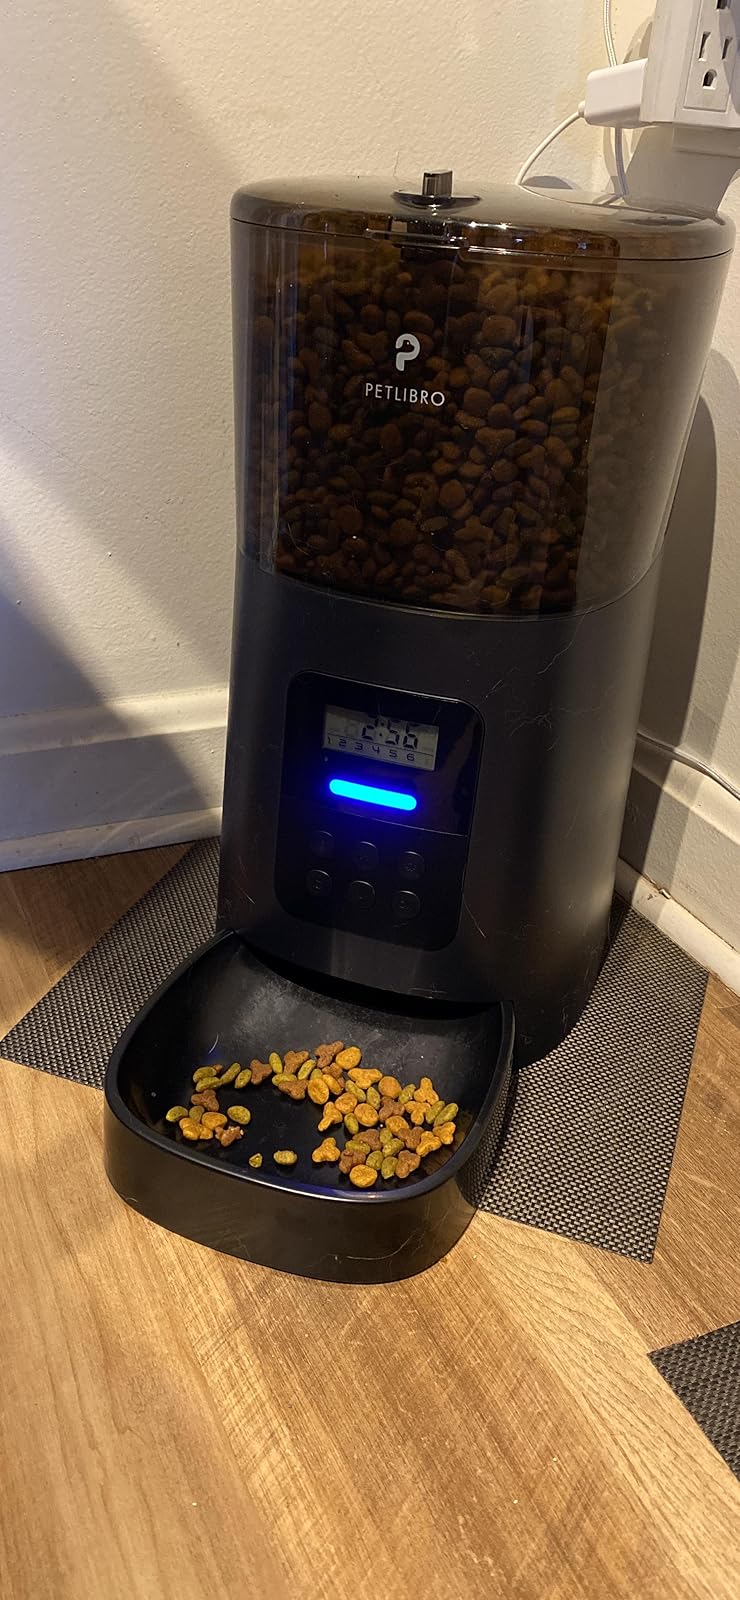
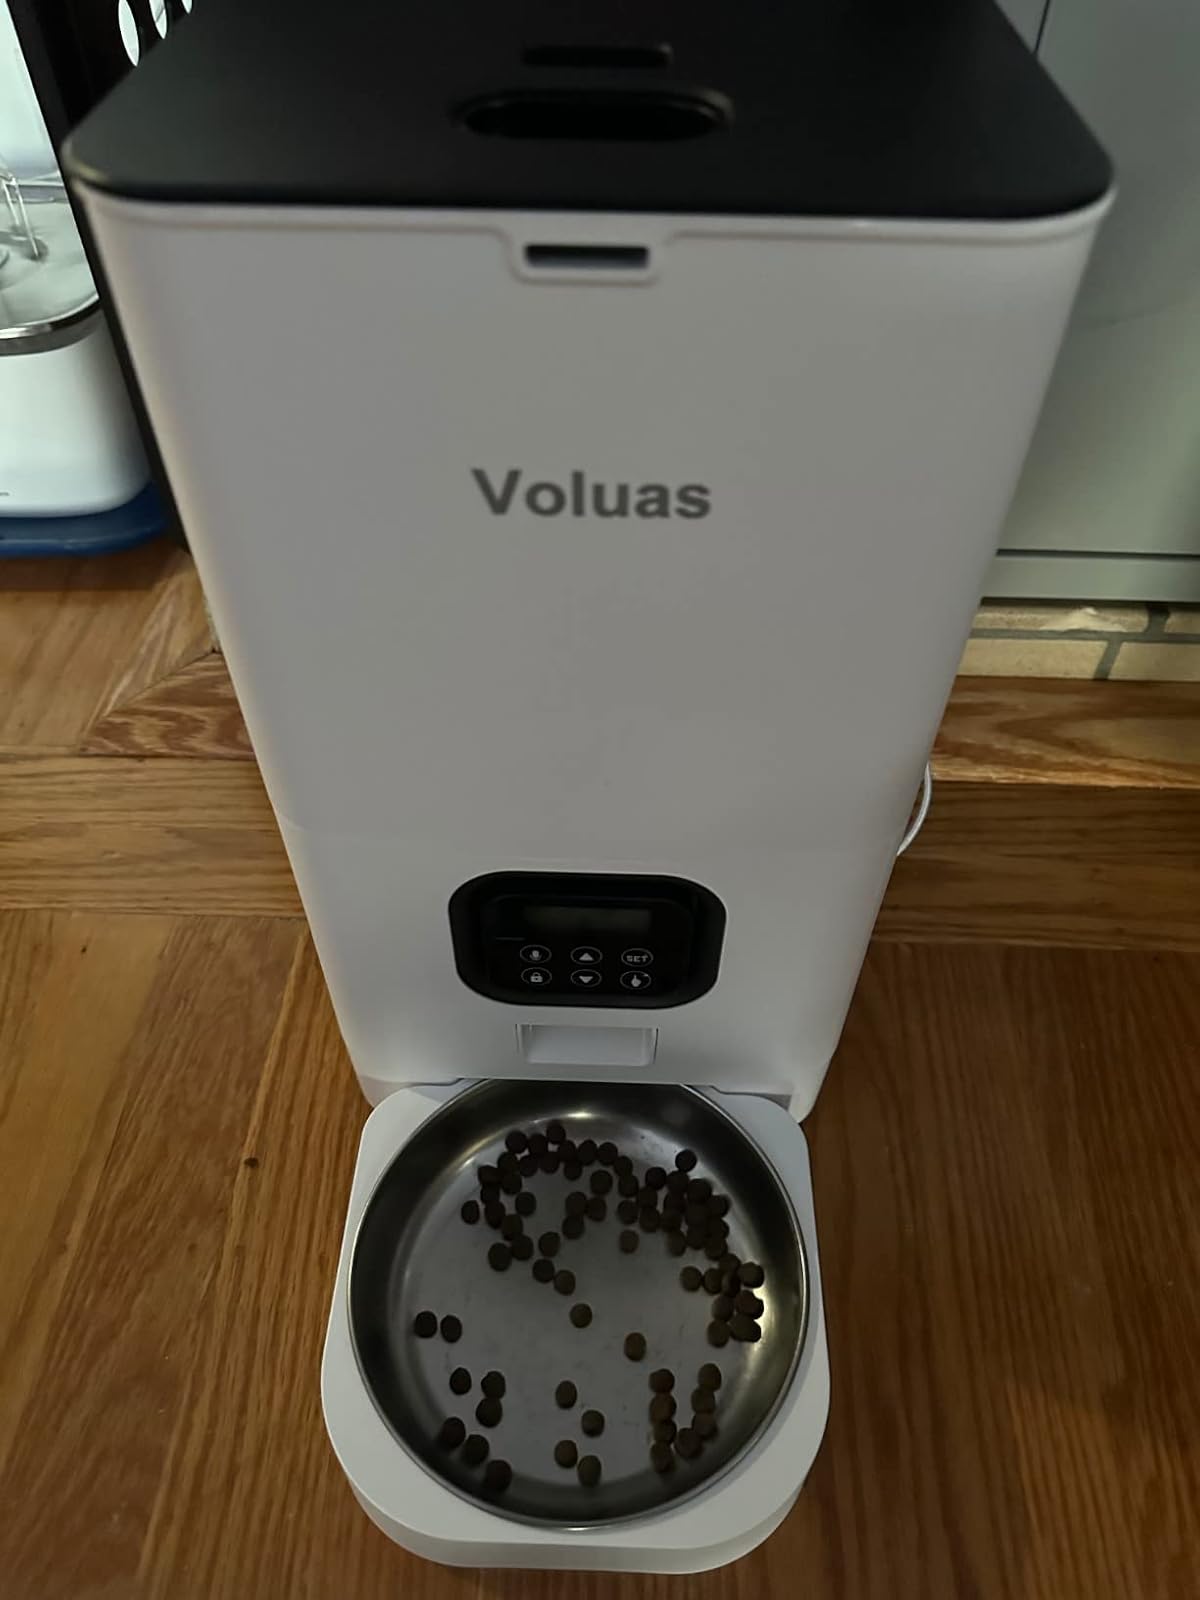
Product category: items_feeder
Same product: no